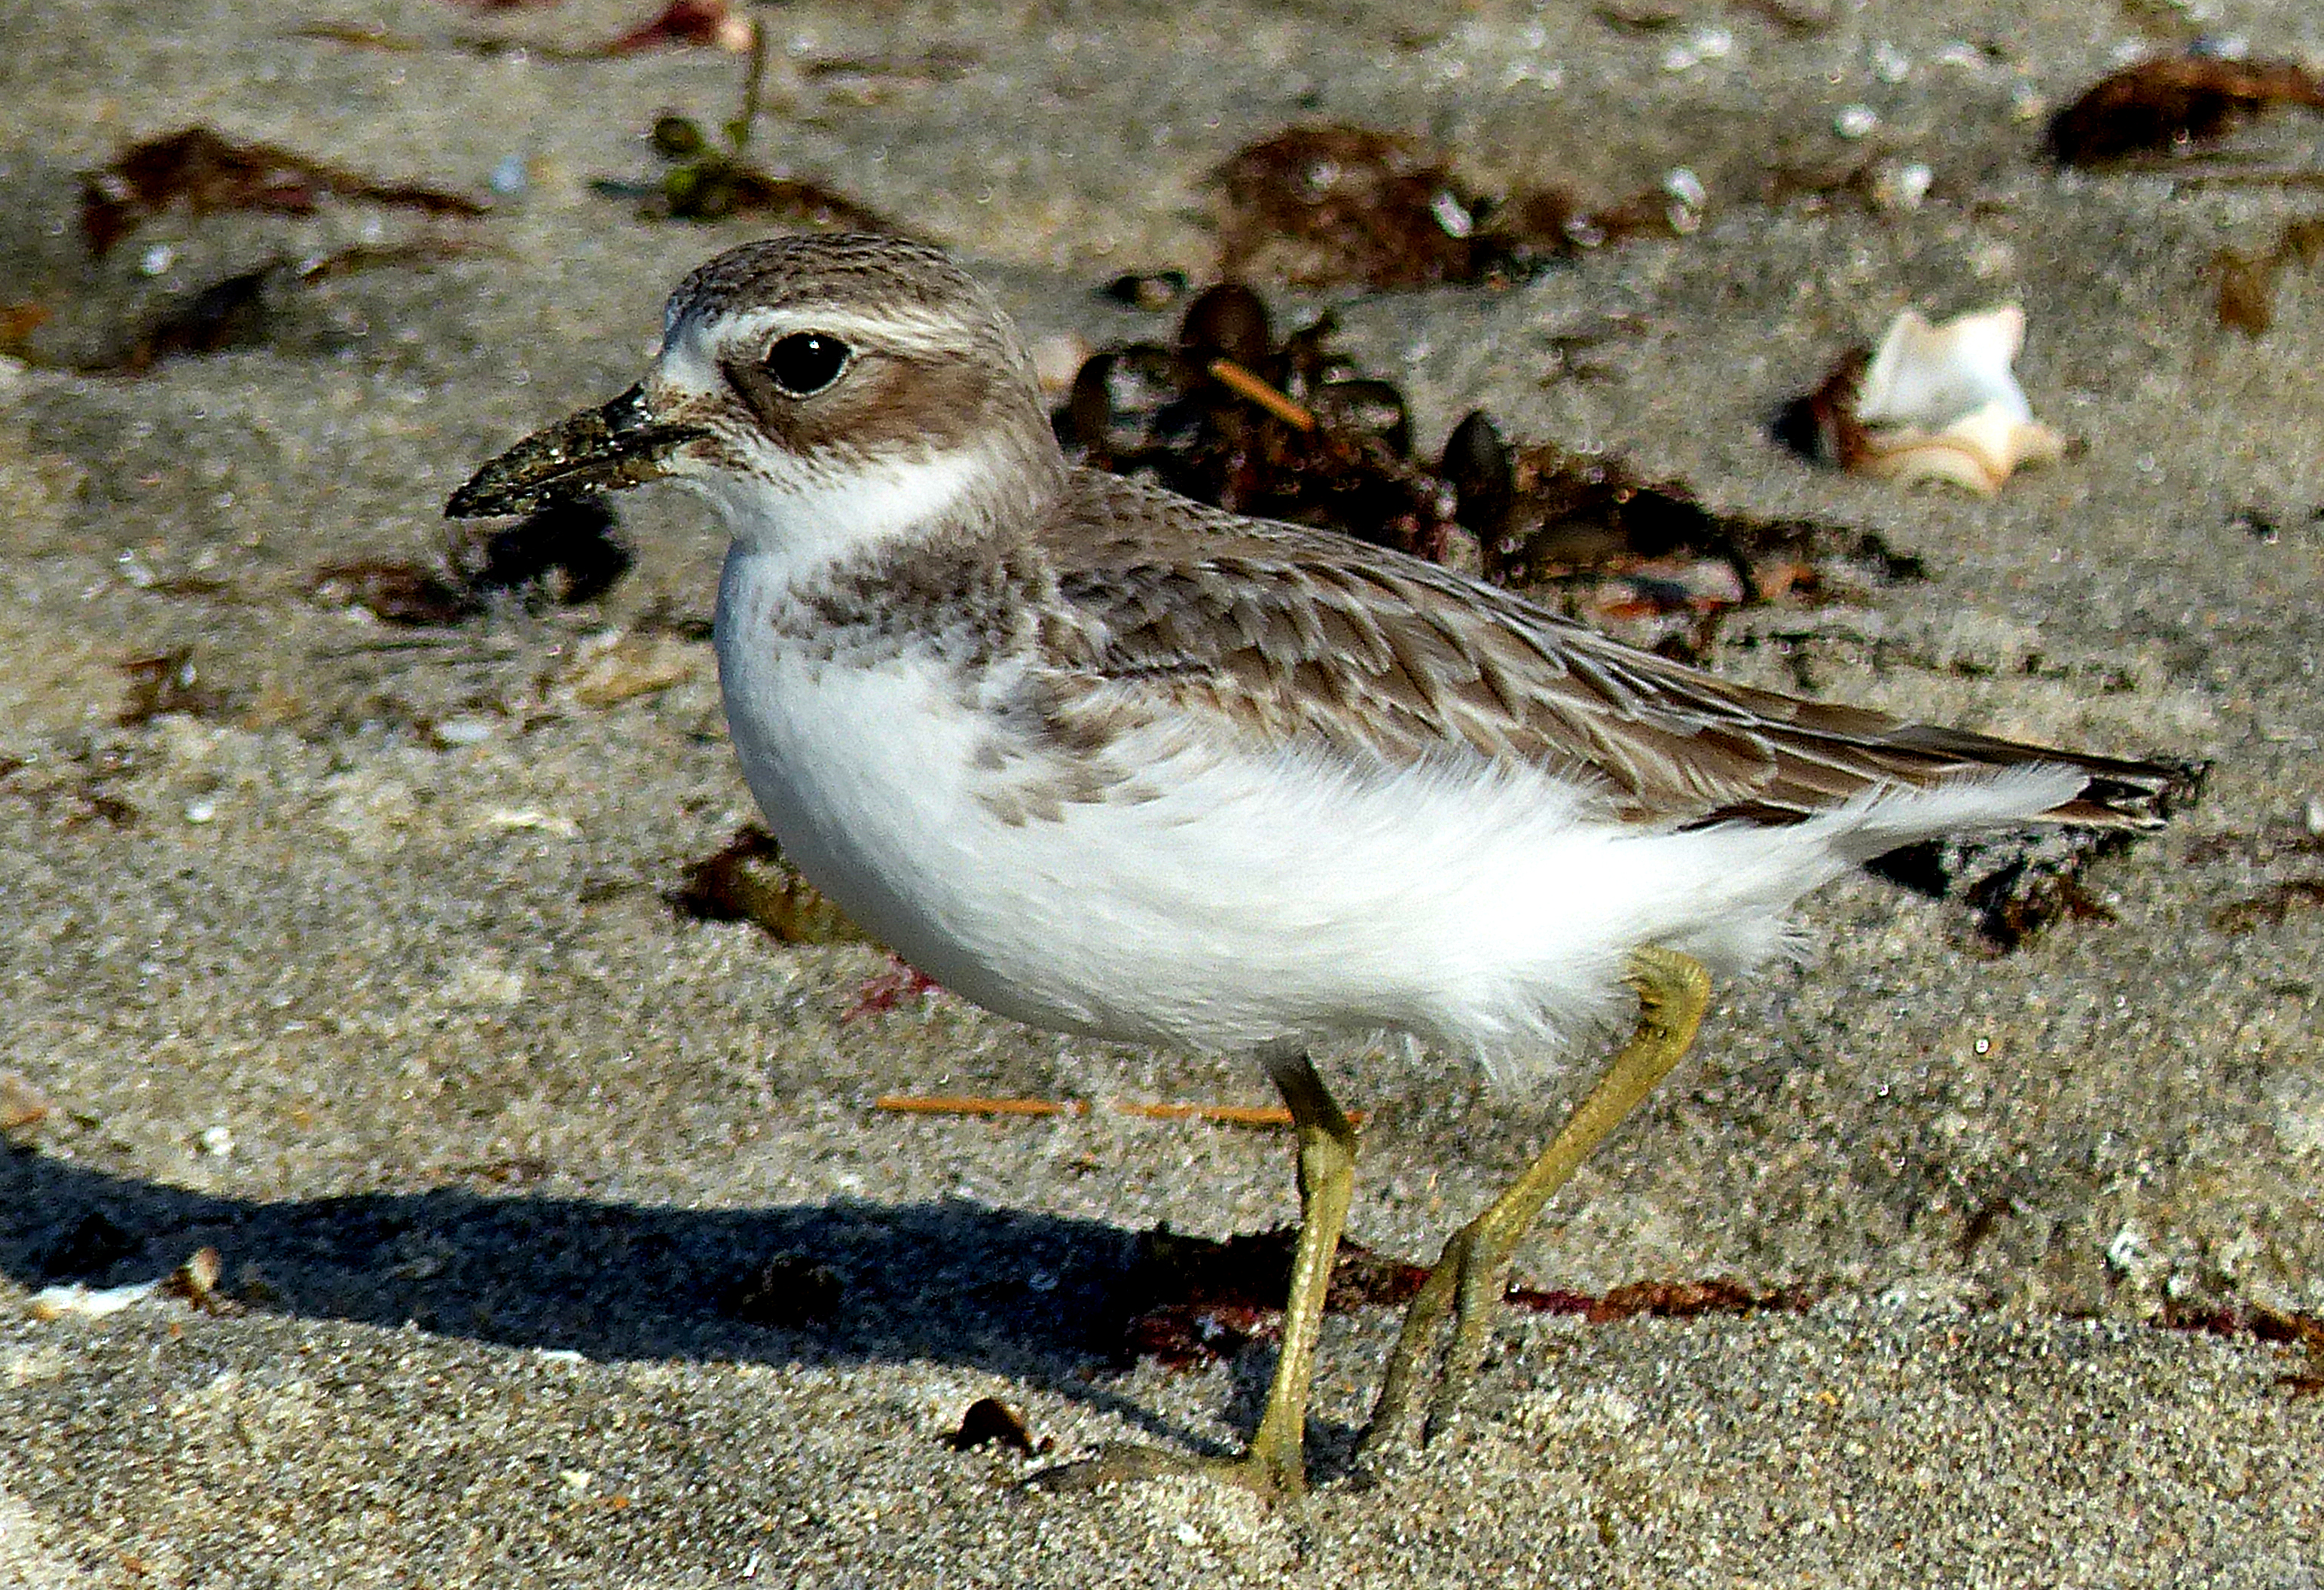
bird, wildlife, beak, fauna, vertebrate, sparrow, lumixfz200, newzealandbirds, shorebirds, flickrsbestcreatures, doter, dotterels, plovers, shorebird, sandpiper, brambling, lark, charadriiformes, perching bird, emberizidae, cinclidae, calidrid, red backed sandpiper